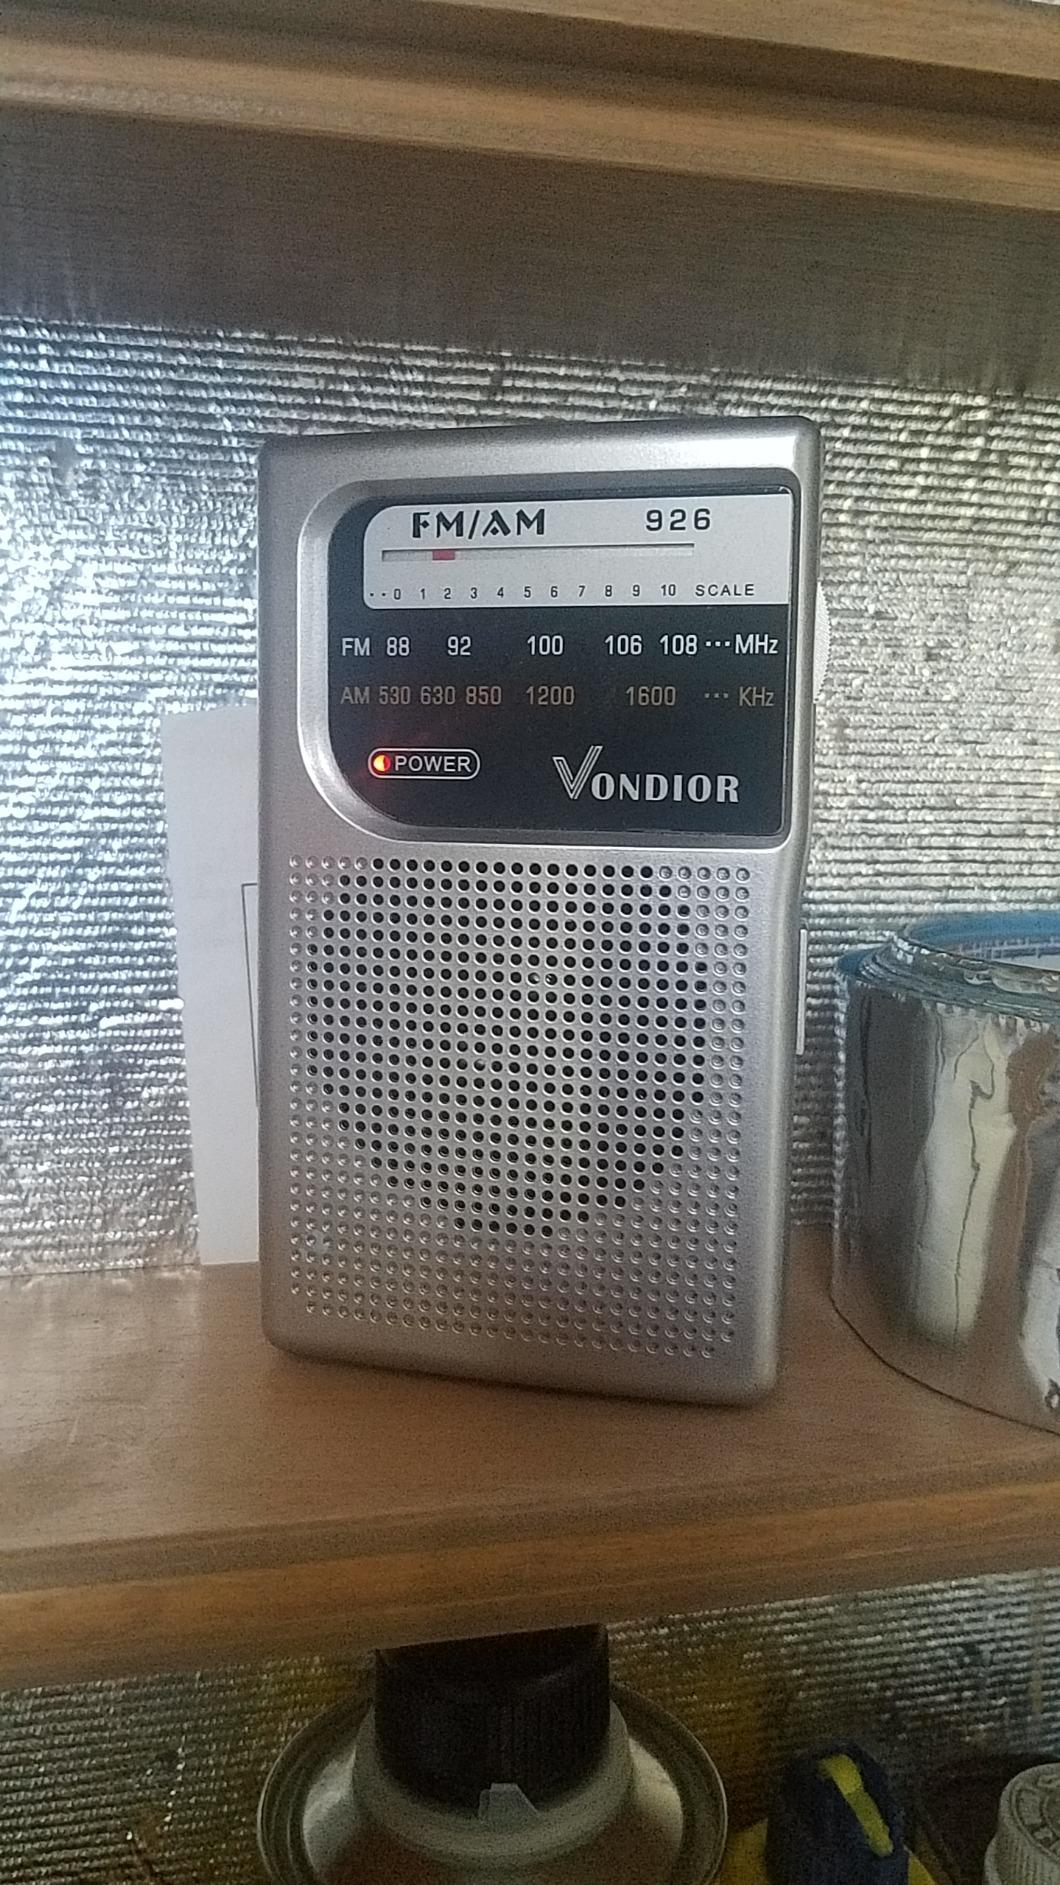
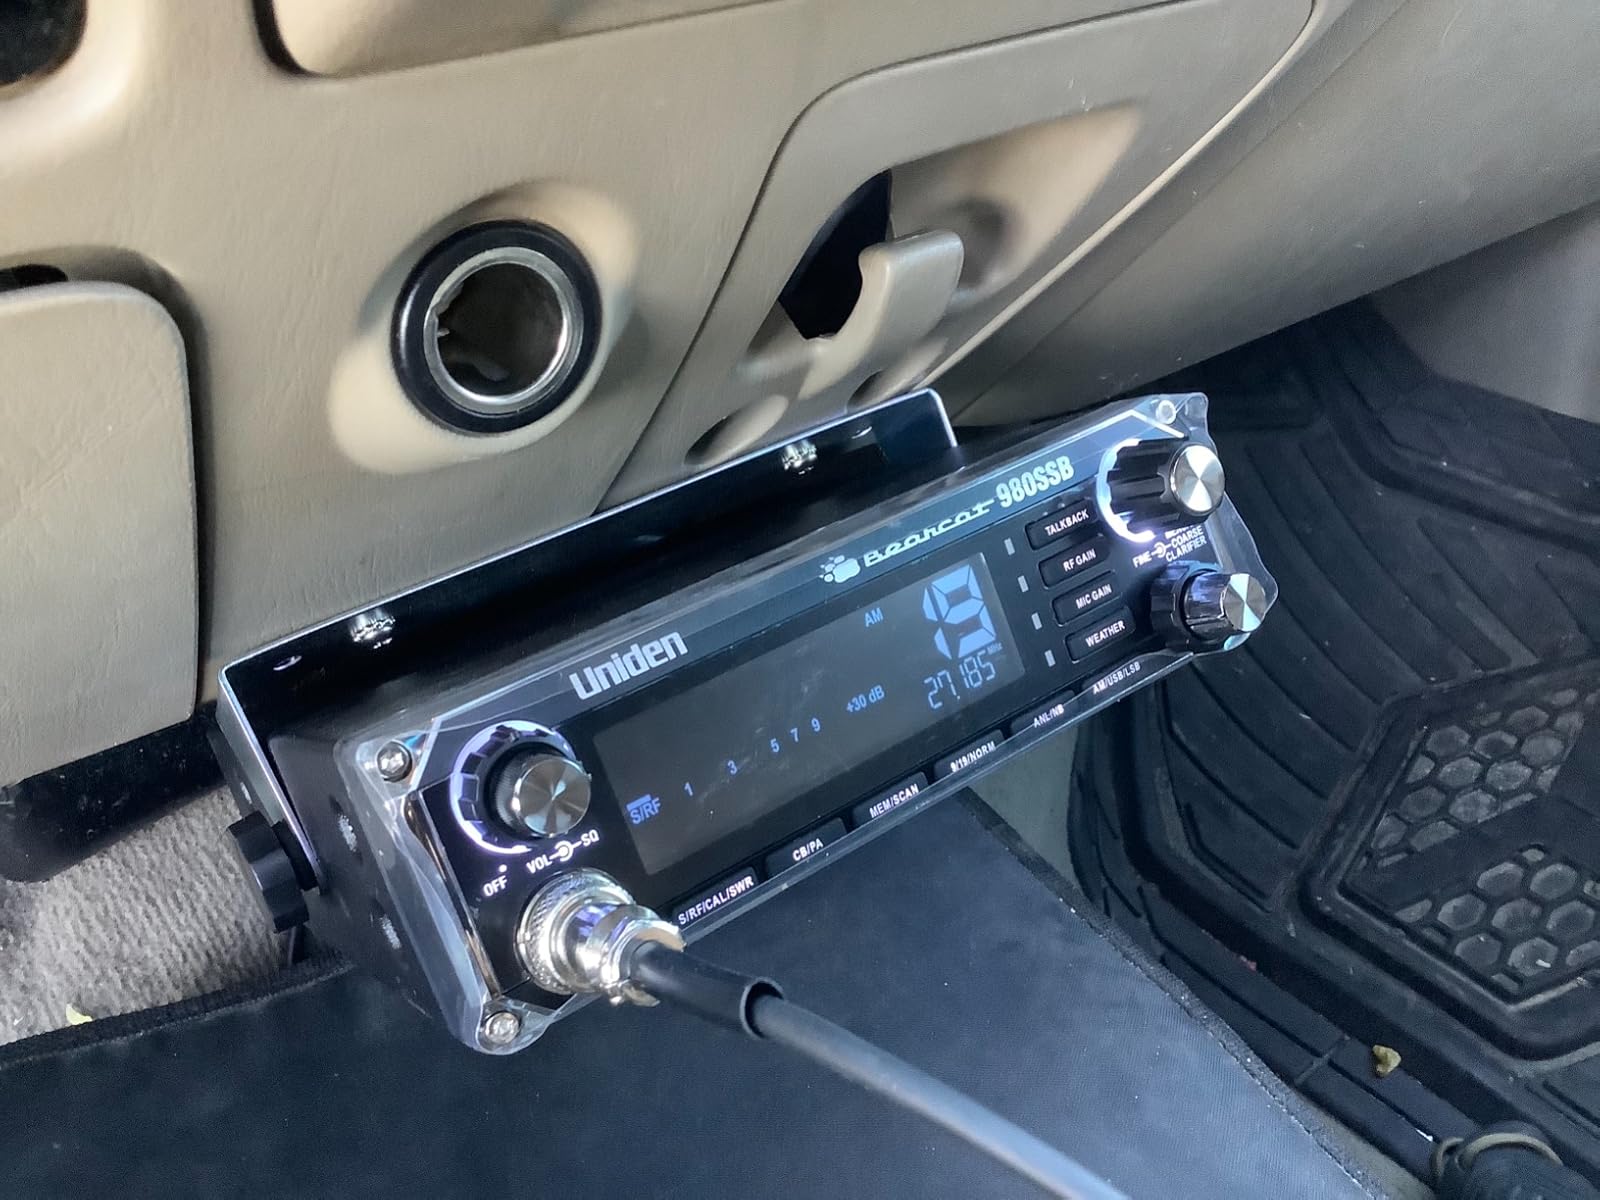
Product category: radio
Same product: no